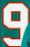
Number: 9